Annai Velankanni

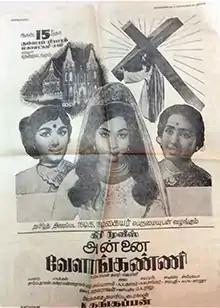
Theatrical release poster

Annai Velankanni is a 1971 Indian Tamil-language film directed by K. Thangappan. The film stars Gemini Ganesan, Jayalalithaa, Padmini, and K. R. Vijaya. Kamal Haasan briefly appears in an uncredited role as Jesus Christ. It comprises three stories pertaining to Catholic beliefs.